Gambino crime family

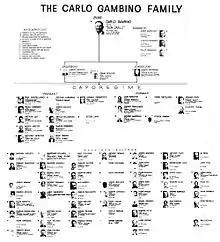
Hierarchical representation of the Gambino family under the era of Carlo Gambino

With Anastasia's death, Carlo Gambino became boss of what was now called the Gambino crime family. Joseph Biondo was appointed underboss; he was, by 1965, replaced by Aniello Dellacroce.